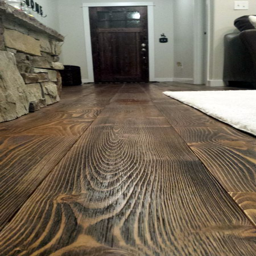
nice picture of our flooring submitted from a customer .